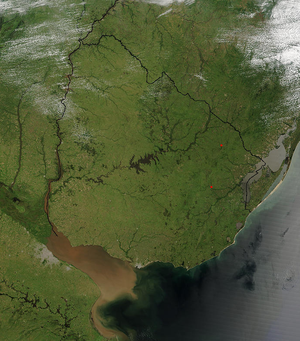
Uruguays geografi
Satellitbillede af Uruguay
Uruguay er et land i Sydamerika, der er omgivet af Argentina og Brasilien og derudover grænser op til Atlanterhavet. Det har et areal på 176.220 km² og ligger i et område mellem 53° og 58° vestlig længde og mellem 30° og 35° sydlig bredde.